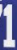
Number: 1